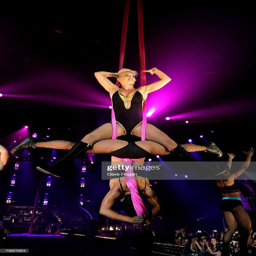
pop rock artist performs on stage at the first concert of her sports association .